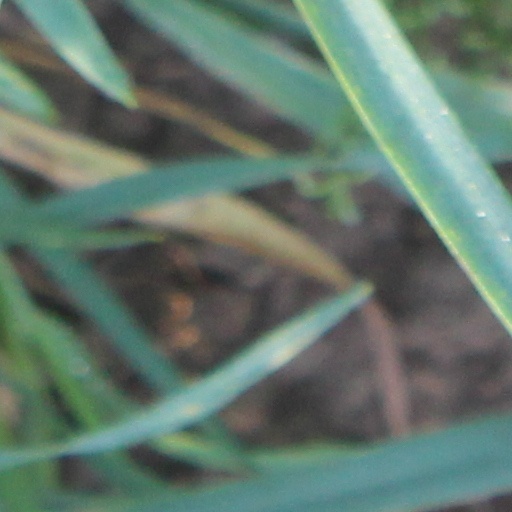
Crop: wheat